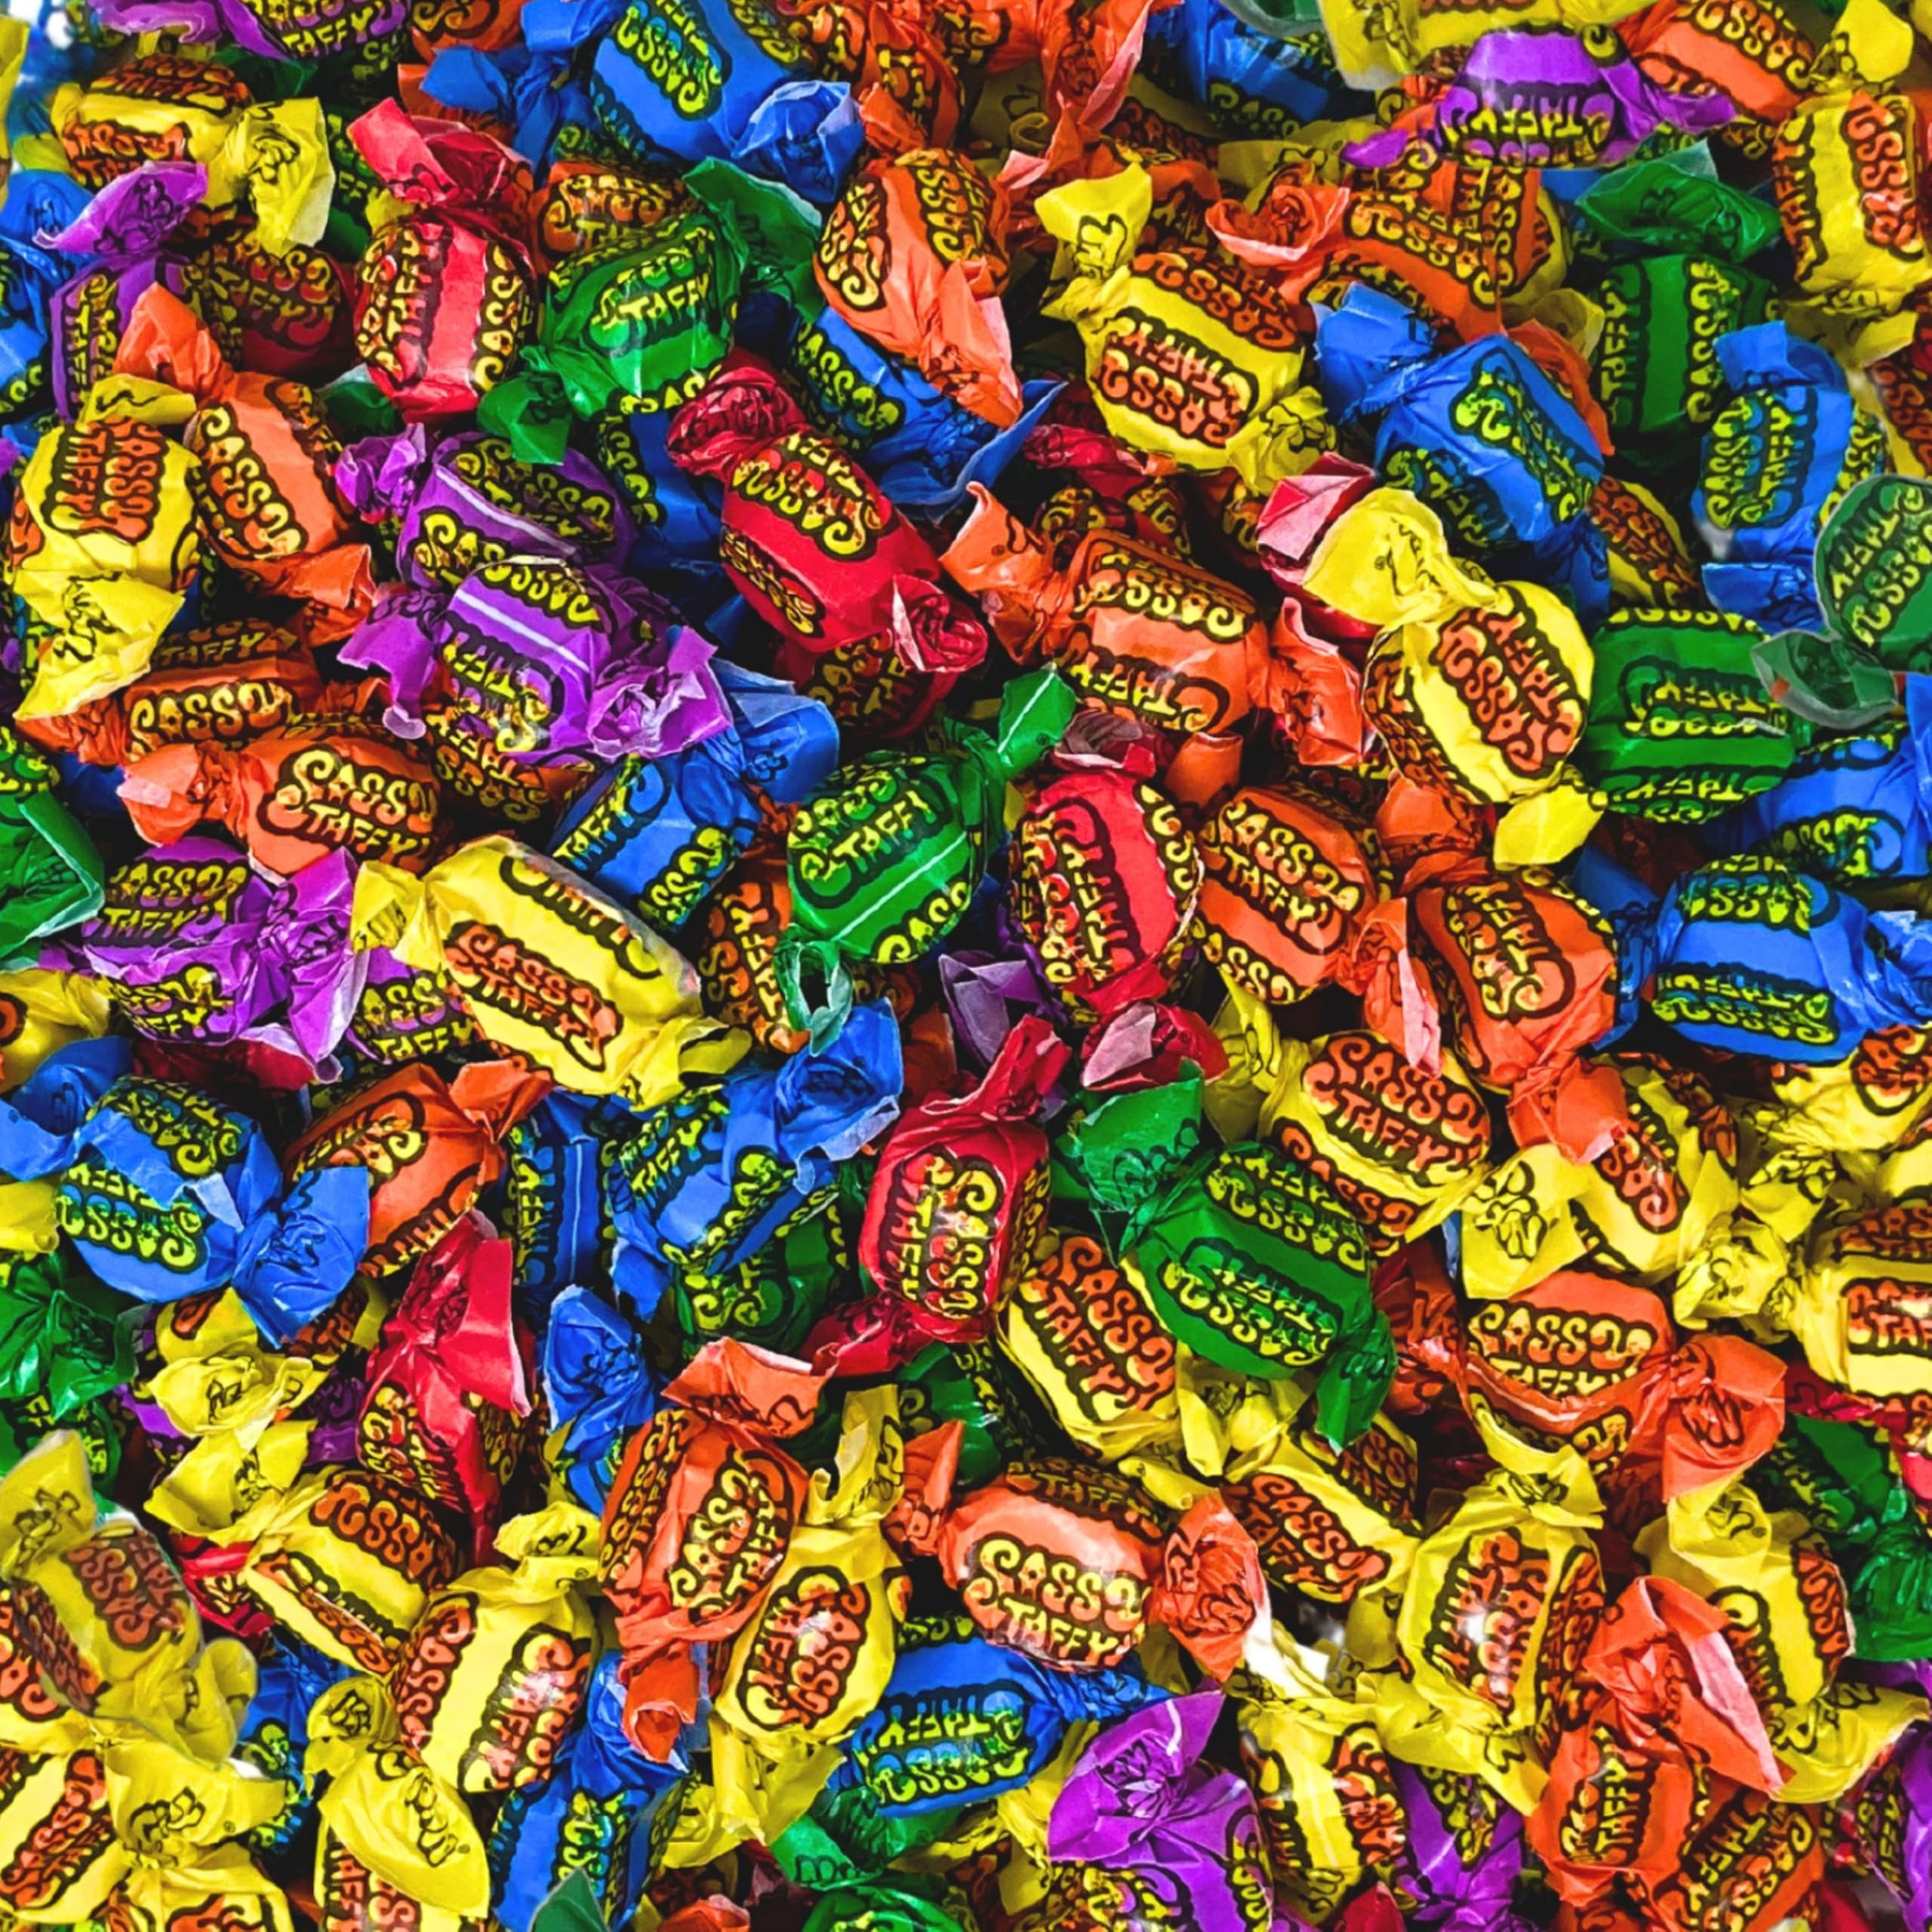
Item Name: Ultimate Sour Fruit Taffy Mix 2 Lbs Bulk Candy Assorted Variety Mix Gluten Free, Nut Free, Soft & Chewy Classic Saltwater Taffies Individually Wrapped 120+Pcs (32-Oz)
Bullet Point 1: Classic American Candy: Enjoy A Nostalgic Treat With This Assorted Mix Of Sour Saltwater Taffy, Freshly Made In Small Batches. Soft, Chewy, Perfect For Kids, Adults, And Lovers Of Classic Sour Candy.
Bullet Point 2: Mixed Sour Flavors: Bundle Of Six Flavor Lemon, Orange, Green Apple, Cherry, Raspberry, And Grape. Each Piece Is Individually Wrapped For Convenient Snacking And Sharing With Friends And Family.
Bullet Point 3: Perfect For Any Occasion: Ideal For Halloween, Birthday Parties, Parades, Pinata Fillers, Buffets, And More. This Bulk Assortment Is Good For Holidays Like Easter, Stocking Stuffers, And Care Packages
Bullet Point 4: On The Go Convenience: Keep This Assorted Taffy Mix In Your Pantry, Workplace, Or Travel Bag. Ideal Taffies For Trick Or Treating, School Snacks, Office Treats, Party Favors For Any Gathering Or Event
Bullet Point 5: Gourmet And Allergy Friendly: This Premium, American Made Sweets Are Gluten, Peanut And Nut Free. A Safe Nostalgic Treat For Everyone That Offers Value With Creamy, Chewy, And Juicy Sour Fruit Flavor
Product Description: Introducing The Sassy Sour Fruits Taffy Assortment – A 2-Pound Bulk Of Colorful, Mouth-Puckering Sour Fruit Flavors That’s A Dream Come True For Sour Candy And Classic Saltwater Taffy Lovers! Packed With Vibrant Flavors Like Lemon, Orange, Green Apple, Cherry, Raspberry, And Grape, Each Piece Delivers An Intense Sassy Sour Twist That Will Leave Your Taste Buds Tingling And Wanting More. These Bright, Bold Taffies Are As Visually Fun As They Are Delicious – And Seriously Addicting In The Best Way! Crafted In The USA Using A Classic Batch Process, Our Taffy Is Whipped To Perfection For That Soft, Chewy Texture That Melts In Your Mouth. Made From High-Quality Ingredients In A Factory Free Of Tree Nuts, Peanuts, And Gluten, This Treat Is Safe And Inclusive For Everyone. Gluten-Free And Nut-Free, It’s Also Diet-Friendly, Containing Egg Whites And Milk To Create That Signature Creamy, Melt-In-Your-Mouth Experience. Each Colorful Piece Is Individually Wrapped, Making It Ideal For Halloween Bulk Candy, Treat Bags, Or Candy Buffets. It’s The Perfect Option For Sour Candy Lovers To Have On Hand For Parties Or Festive Celebrations. Whether For Trick-Or-Treaters, Party Favors, Or Simply Enjoying The Vibrant Sour Flavors, This Classic Taffy Is A Nostalgic Treat With A Modern Sour Twist. The Ultimate Halloween Bulk Sour Candy Mix: This 2-Pound Assortment Of Colorful, Sour Taffy Is Perfect For Satisfying Any Trick-Or-Treater Or Party Guest With A Love For Tangy, Bold Candy. It’s Your Go-To, Inclusive, And Diet-Friendly Halloween Treat, Ready To Add A Classic Touch Of Sweetness To Any Event. Get Ready To Pucker Up And Enjoy The Sour Side Of Sweetness!
Value: 32.0
Unit: Ounce

Price: 20.99